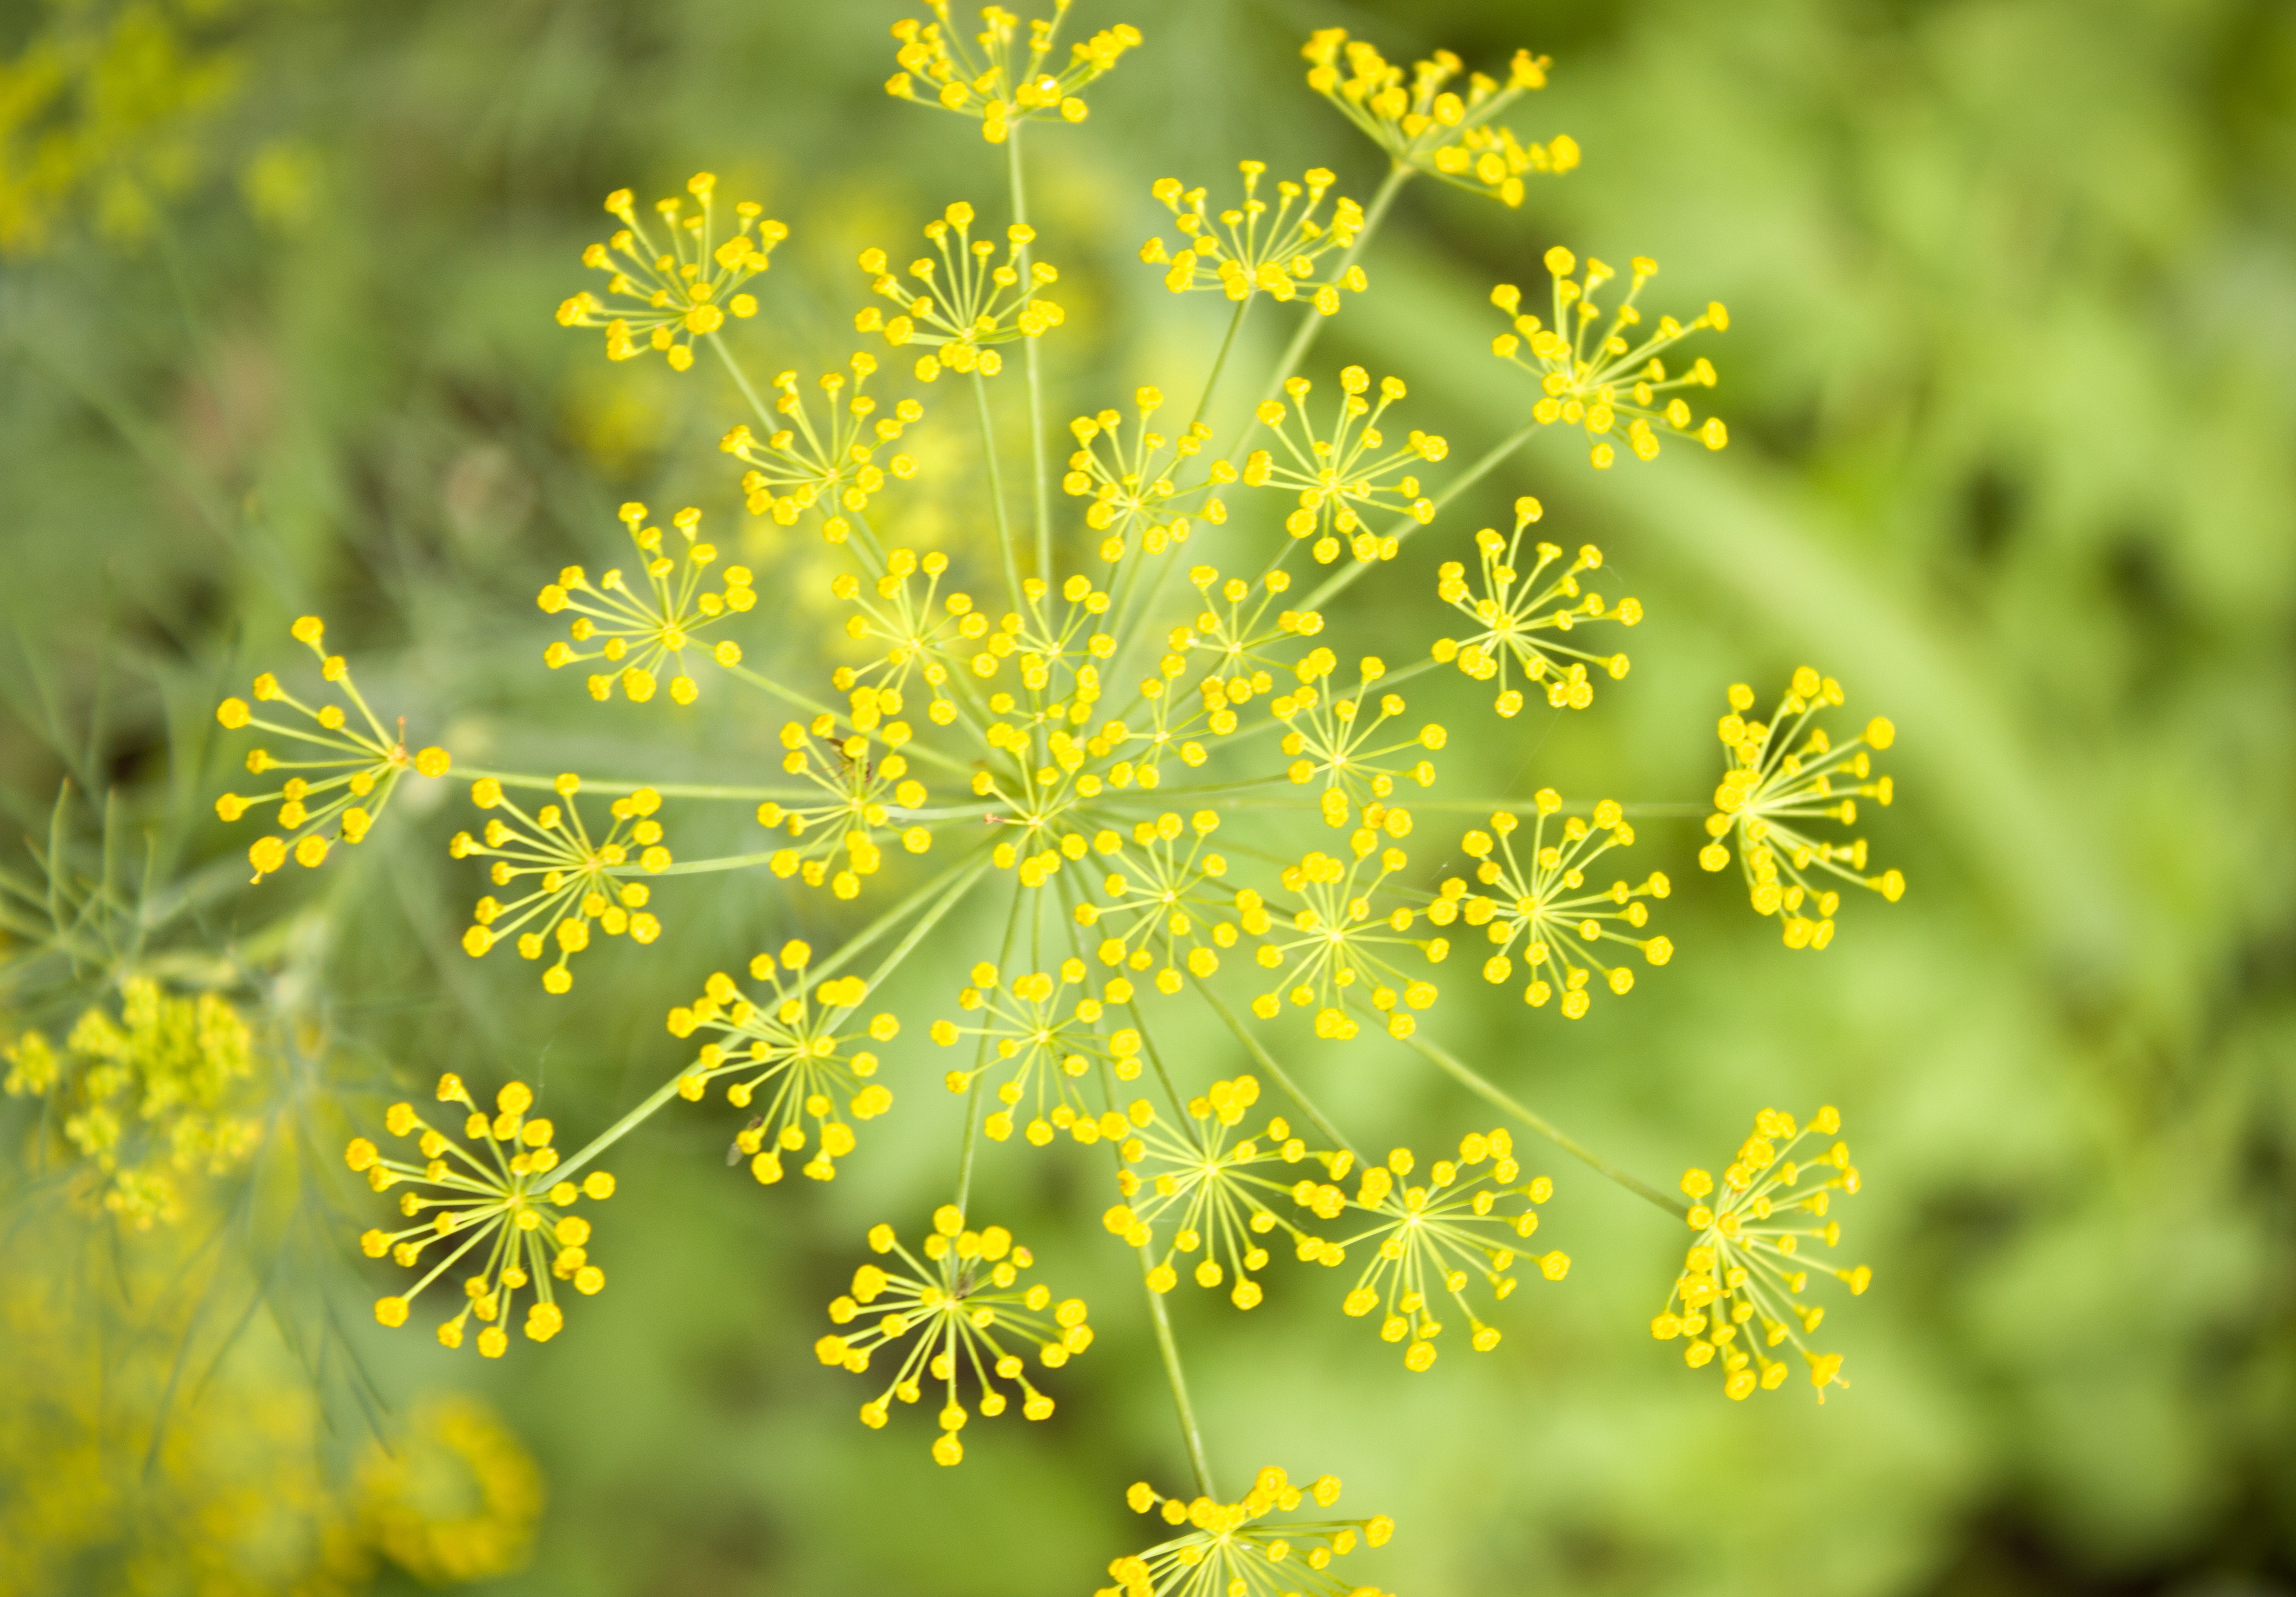
blossom, plant, meadow, prairie, sunlight, flower, food, herb, produce, vegetable, yellow, flora, botanical, rapeseed, wildflower, shrub, rue, canola, mustard, brassica, macro photography, dill, flowering plant, subshrub, land plant, mustard plant, parsley family